Sustainable fashion

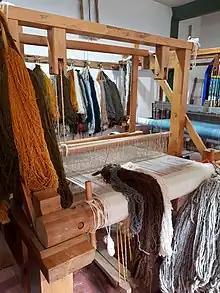
Traditional textile manufacturing in Teotitlán del Valle. Clothes made with techniques like this are considered more sustainable than fast fashion.

Aesthetic and social preferences of fashion change over time, leading to some items becoming obsolete and affecting garment lifespans. The fast fashion business model became dominant in the 21st century, leading to an increase in consumption of inexpensive garments. This model can disincentives companies from making durable products. It also has significant health and environmental risks impacting developing countries and garment workers. The "slow" movement, particularly slow food, has been proposed as an alternative to improve the sustainability of fashion.